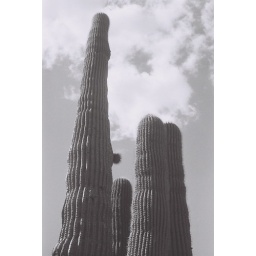
plants by Elisa's house